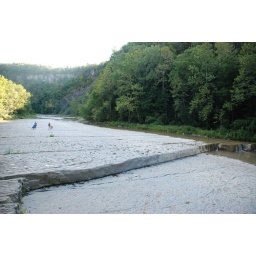
A mostly-dry river bed below Taughannock Falls.